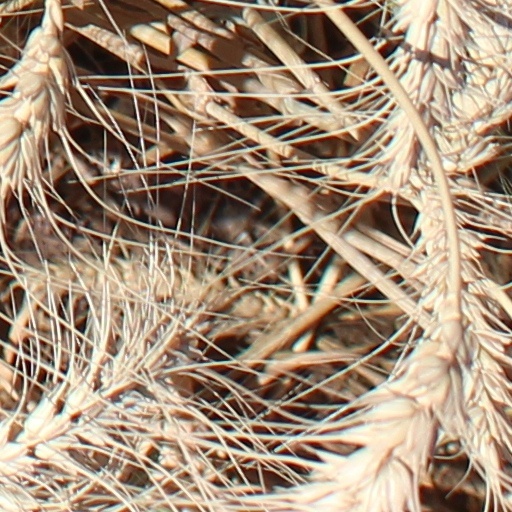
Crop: wheat